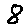
Label: 8